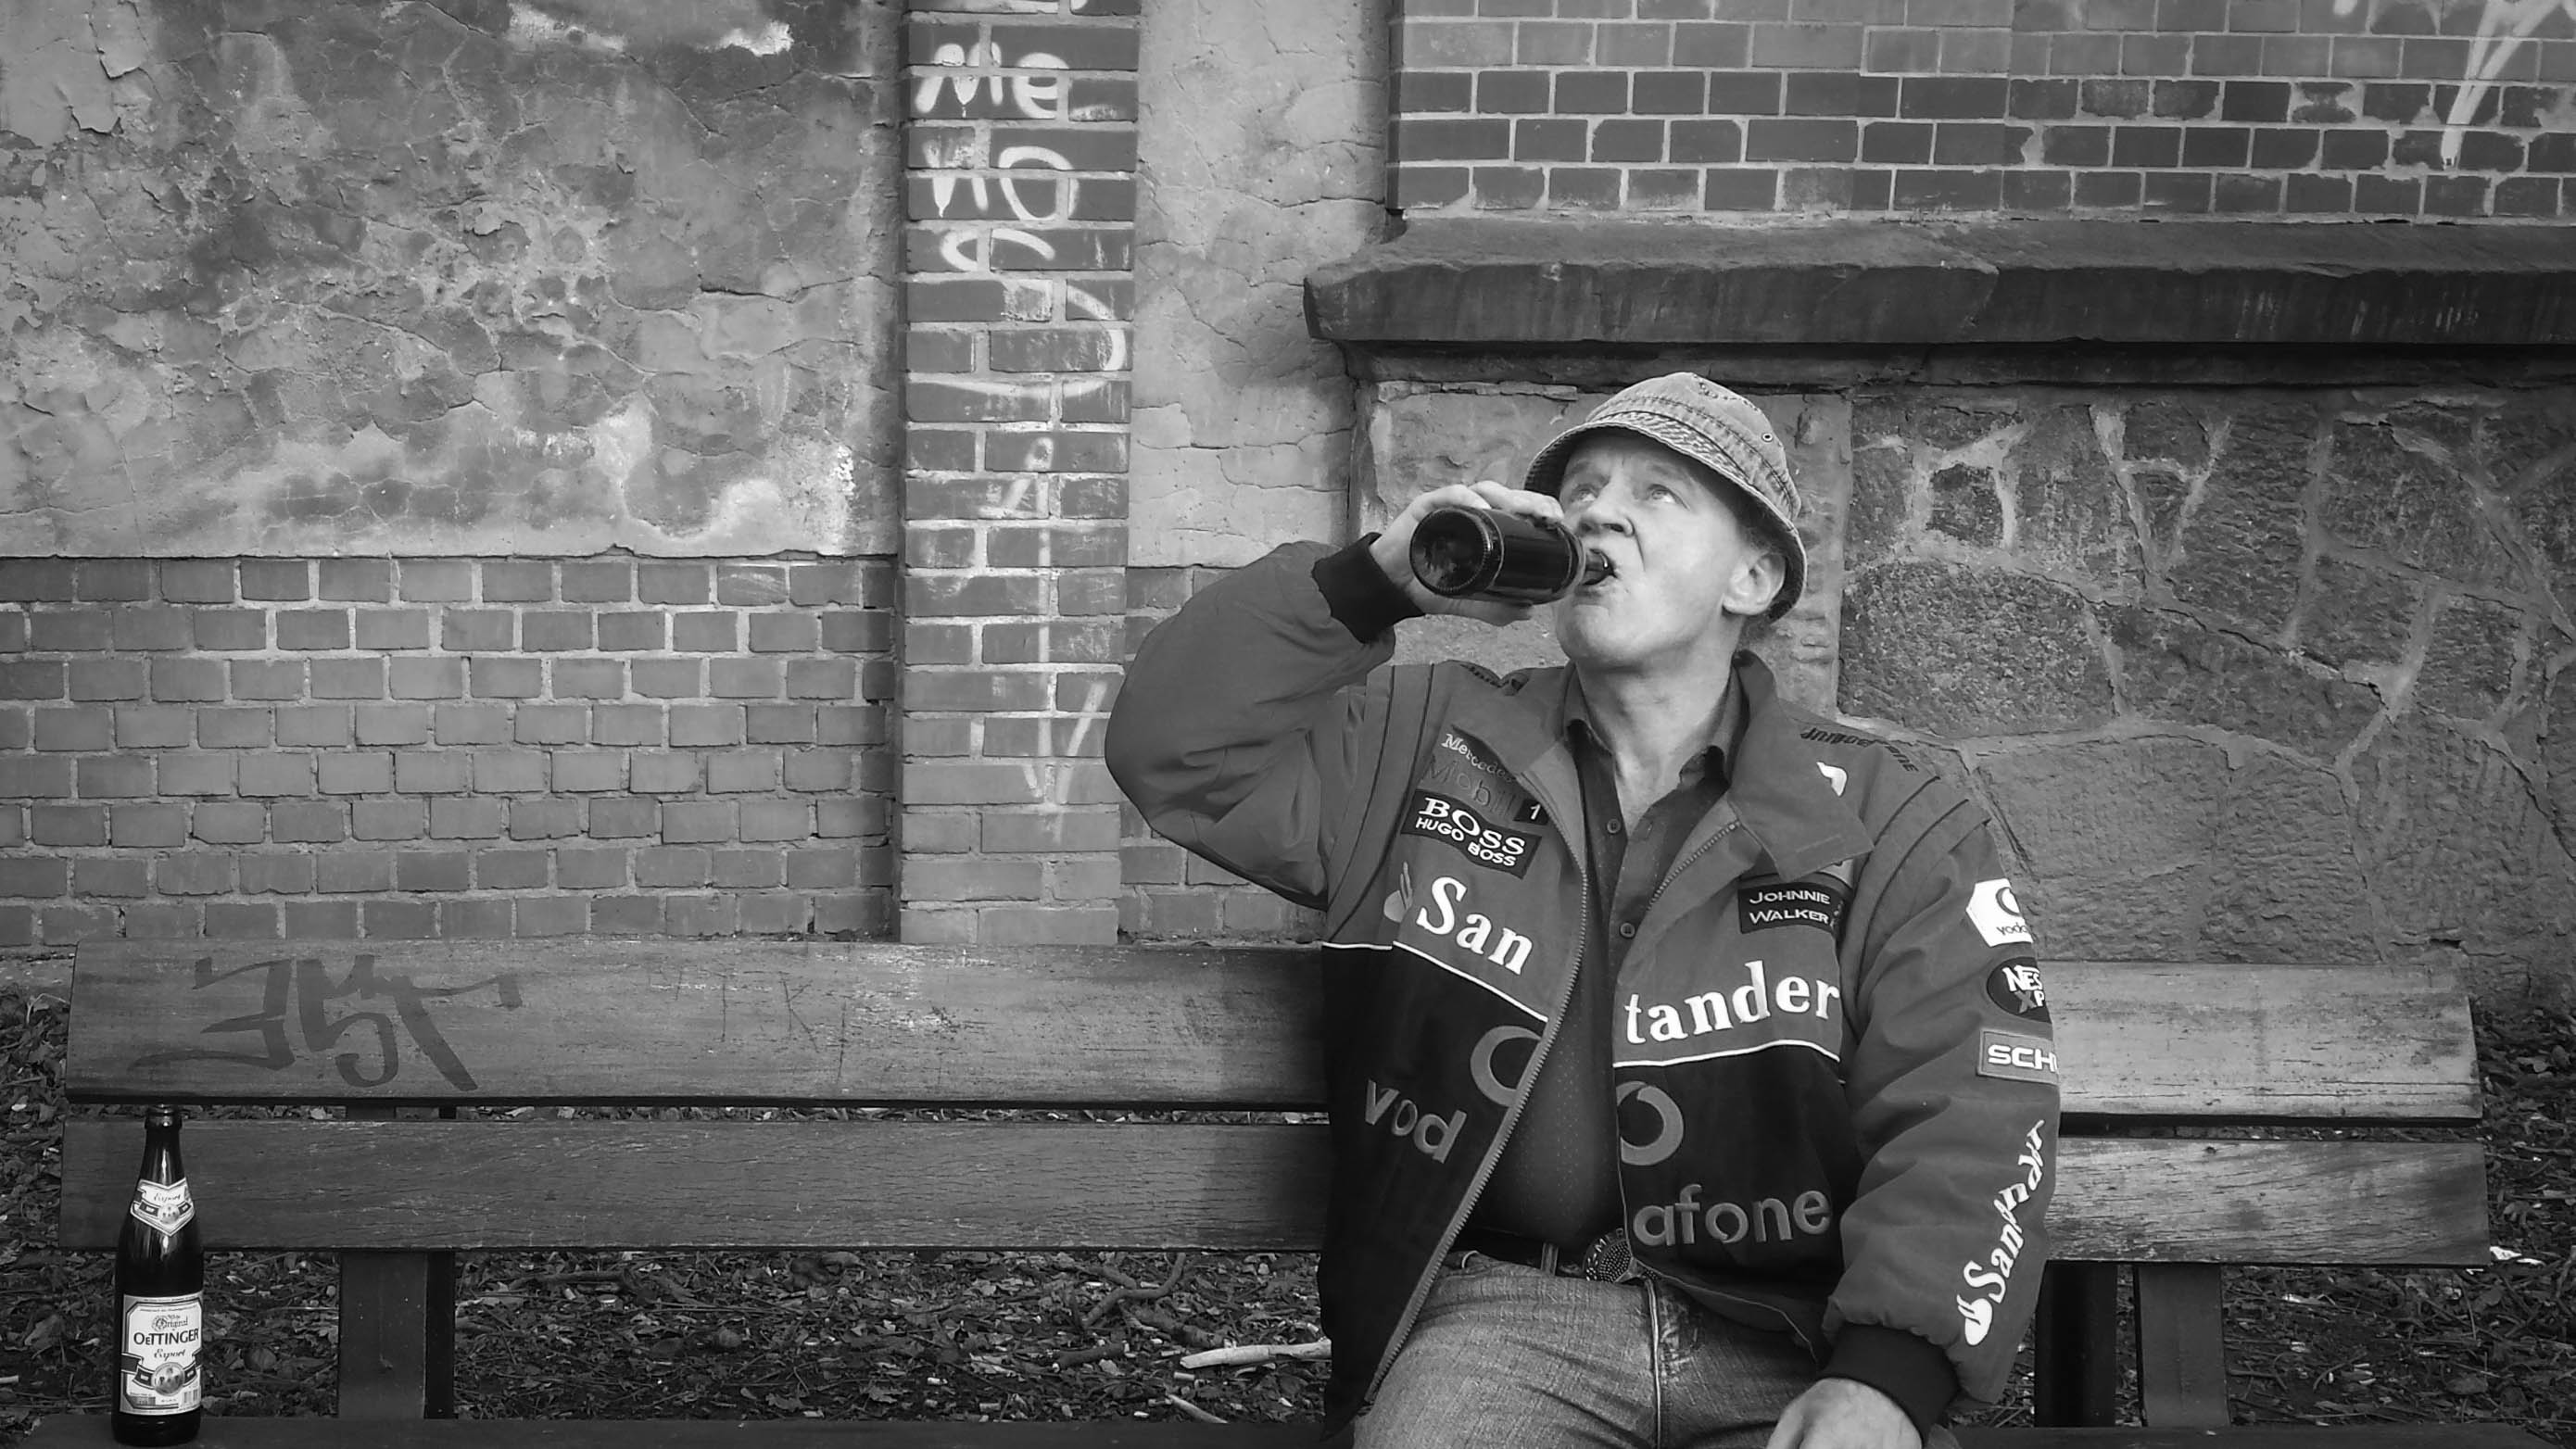
person, black and white, road, white, street, photography, black, monochrome, reflex camera, digital camera, infrastructure, photograph, monochrome photography, film noir, single lens reflex camera